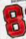
Number: 8